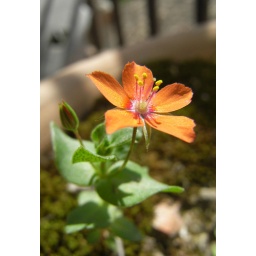
Tiny visitor in my flower pot